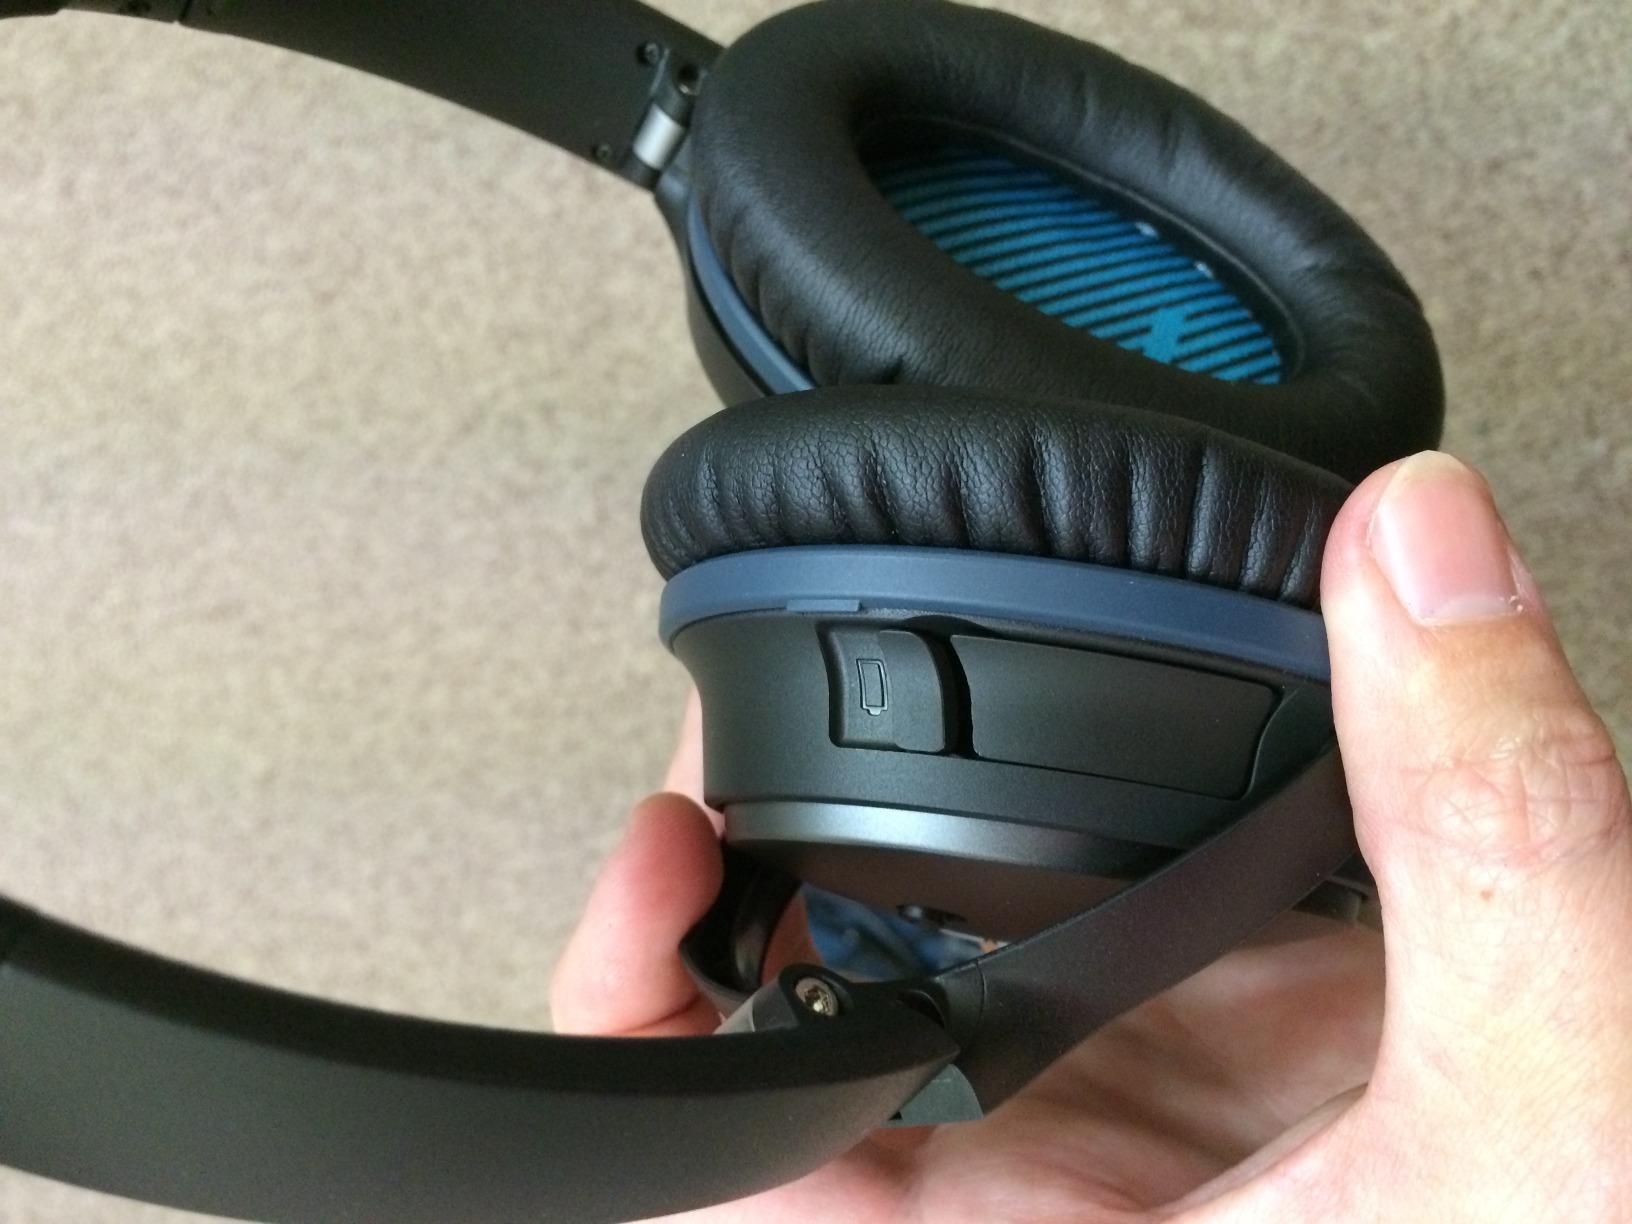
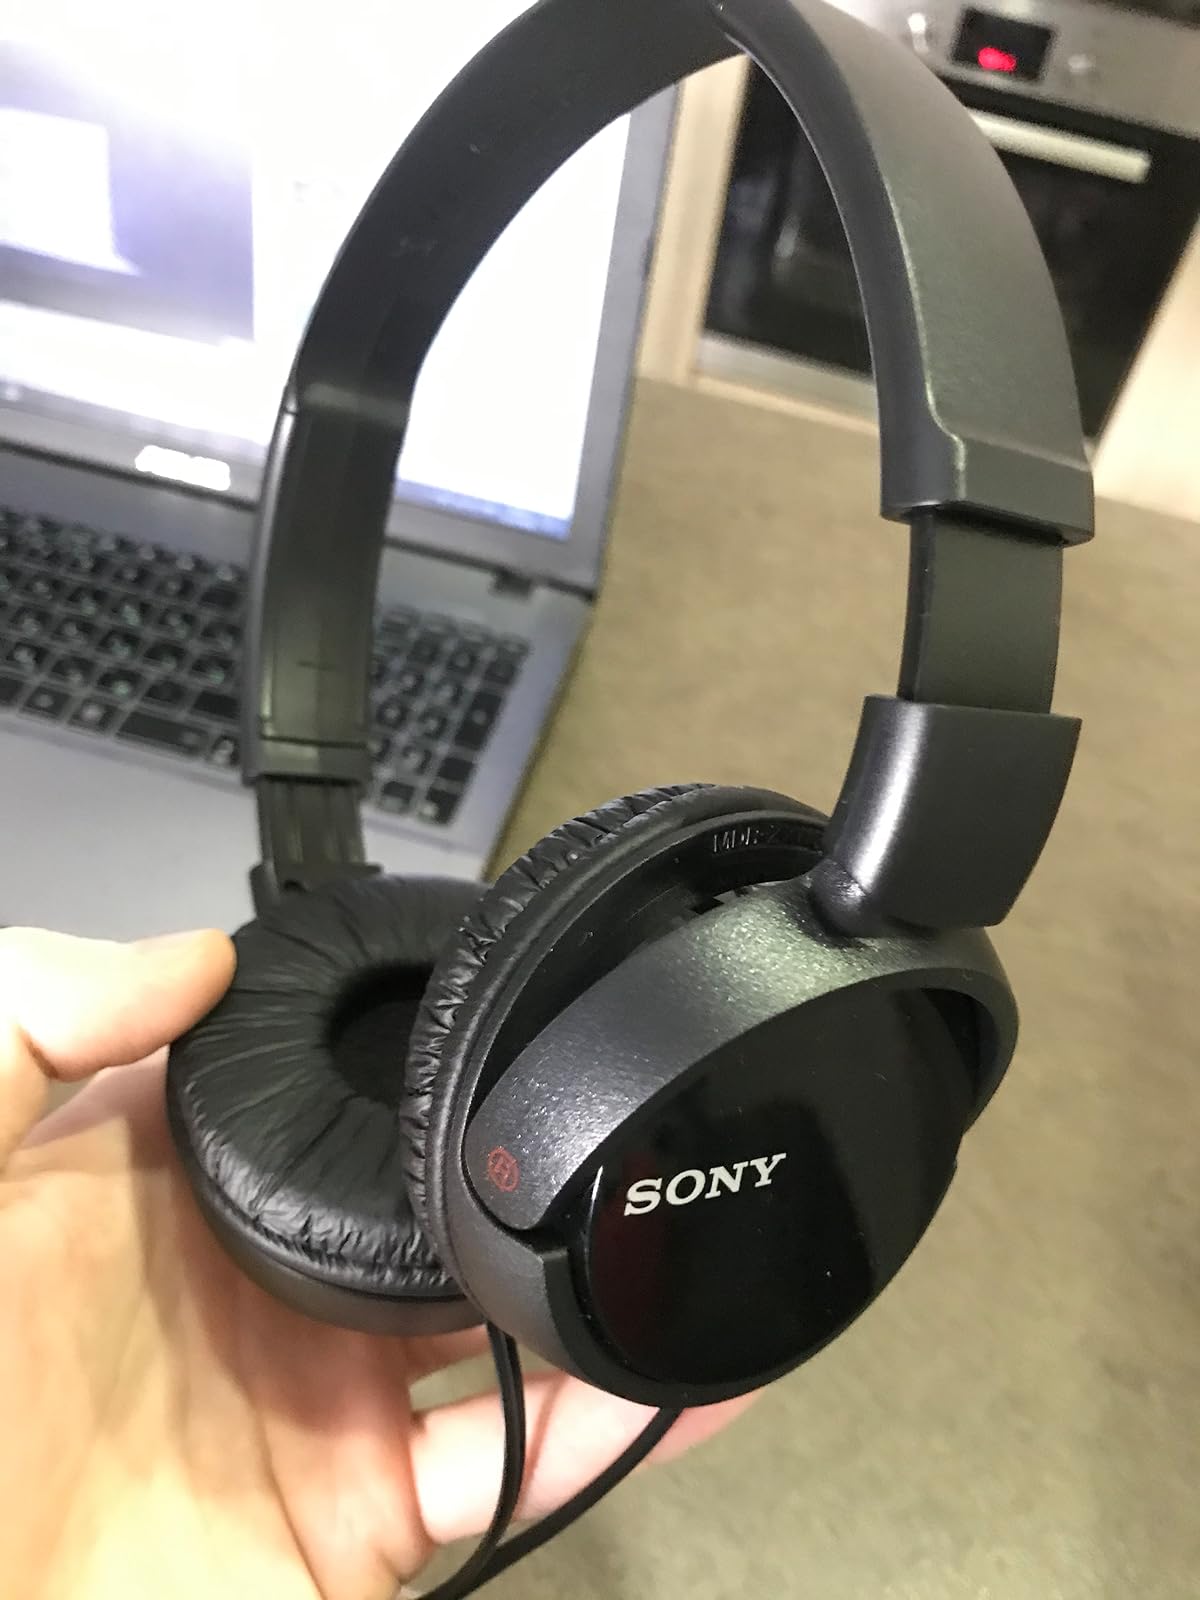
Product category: headphones
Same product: no